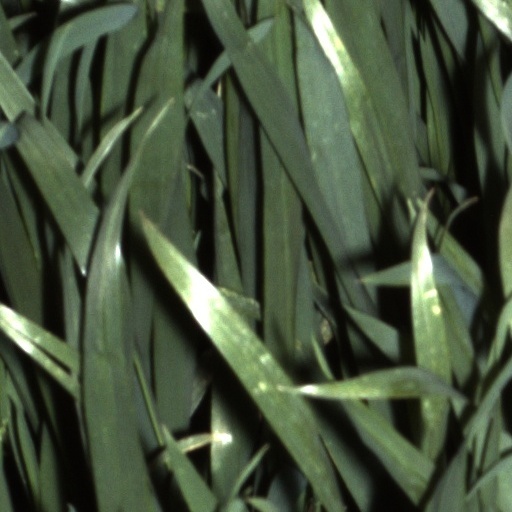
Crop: wheat